French presidential inauguration

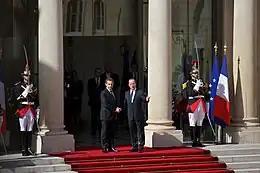
Nicolas Sarkozy and François Hollande at the presidential inauguration on 15 May 2012 at Élysée Palace.

The French presidential inauguration is an event marking the beginning of a new term for the president of France.